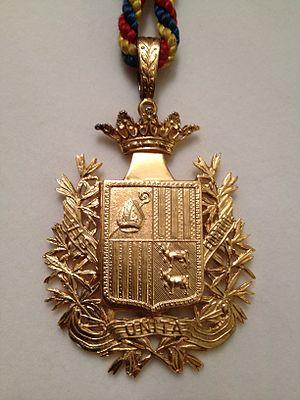
Le Conseil général d'Andorre constitue l'assemblée législative de la principauté d'Andorre. Datant de 1866 et par la Constitution d'Andorre, il siège depuis 2011 au Nouveau parlement depuis 2011, sauf pour les session traditionnelles qui restent à la Casa de la Vall à Andorre-la-Vieille. Il est constitué de 28 membres : 4 représentants pour chacune des 7 paroisses.